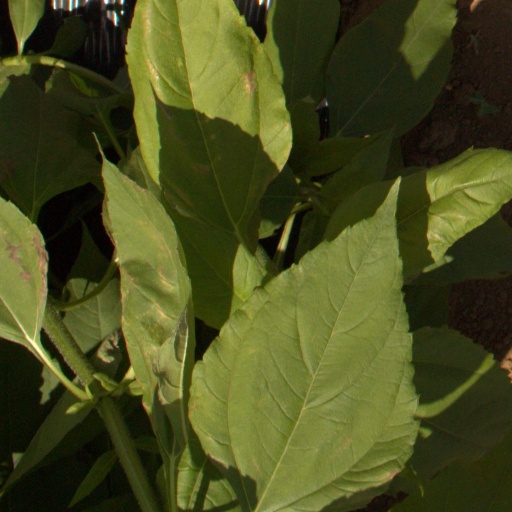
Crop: Jerusalem artichoke